William Hamilton Bird

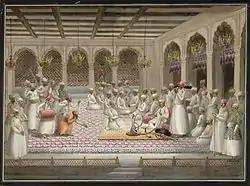
Asaf-ud-Daula listens to musicians at his Lucknow court

Bird appears to have collected his material from live performances of genres such as tappa (a mainly vocal tradition). Sometimes he indicates the singer associated with the piece.